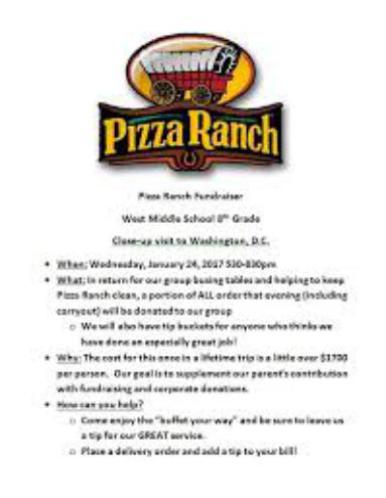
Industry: Food